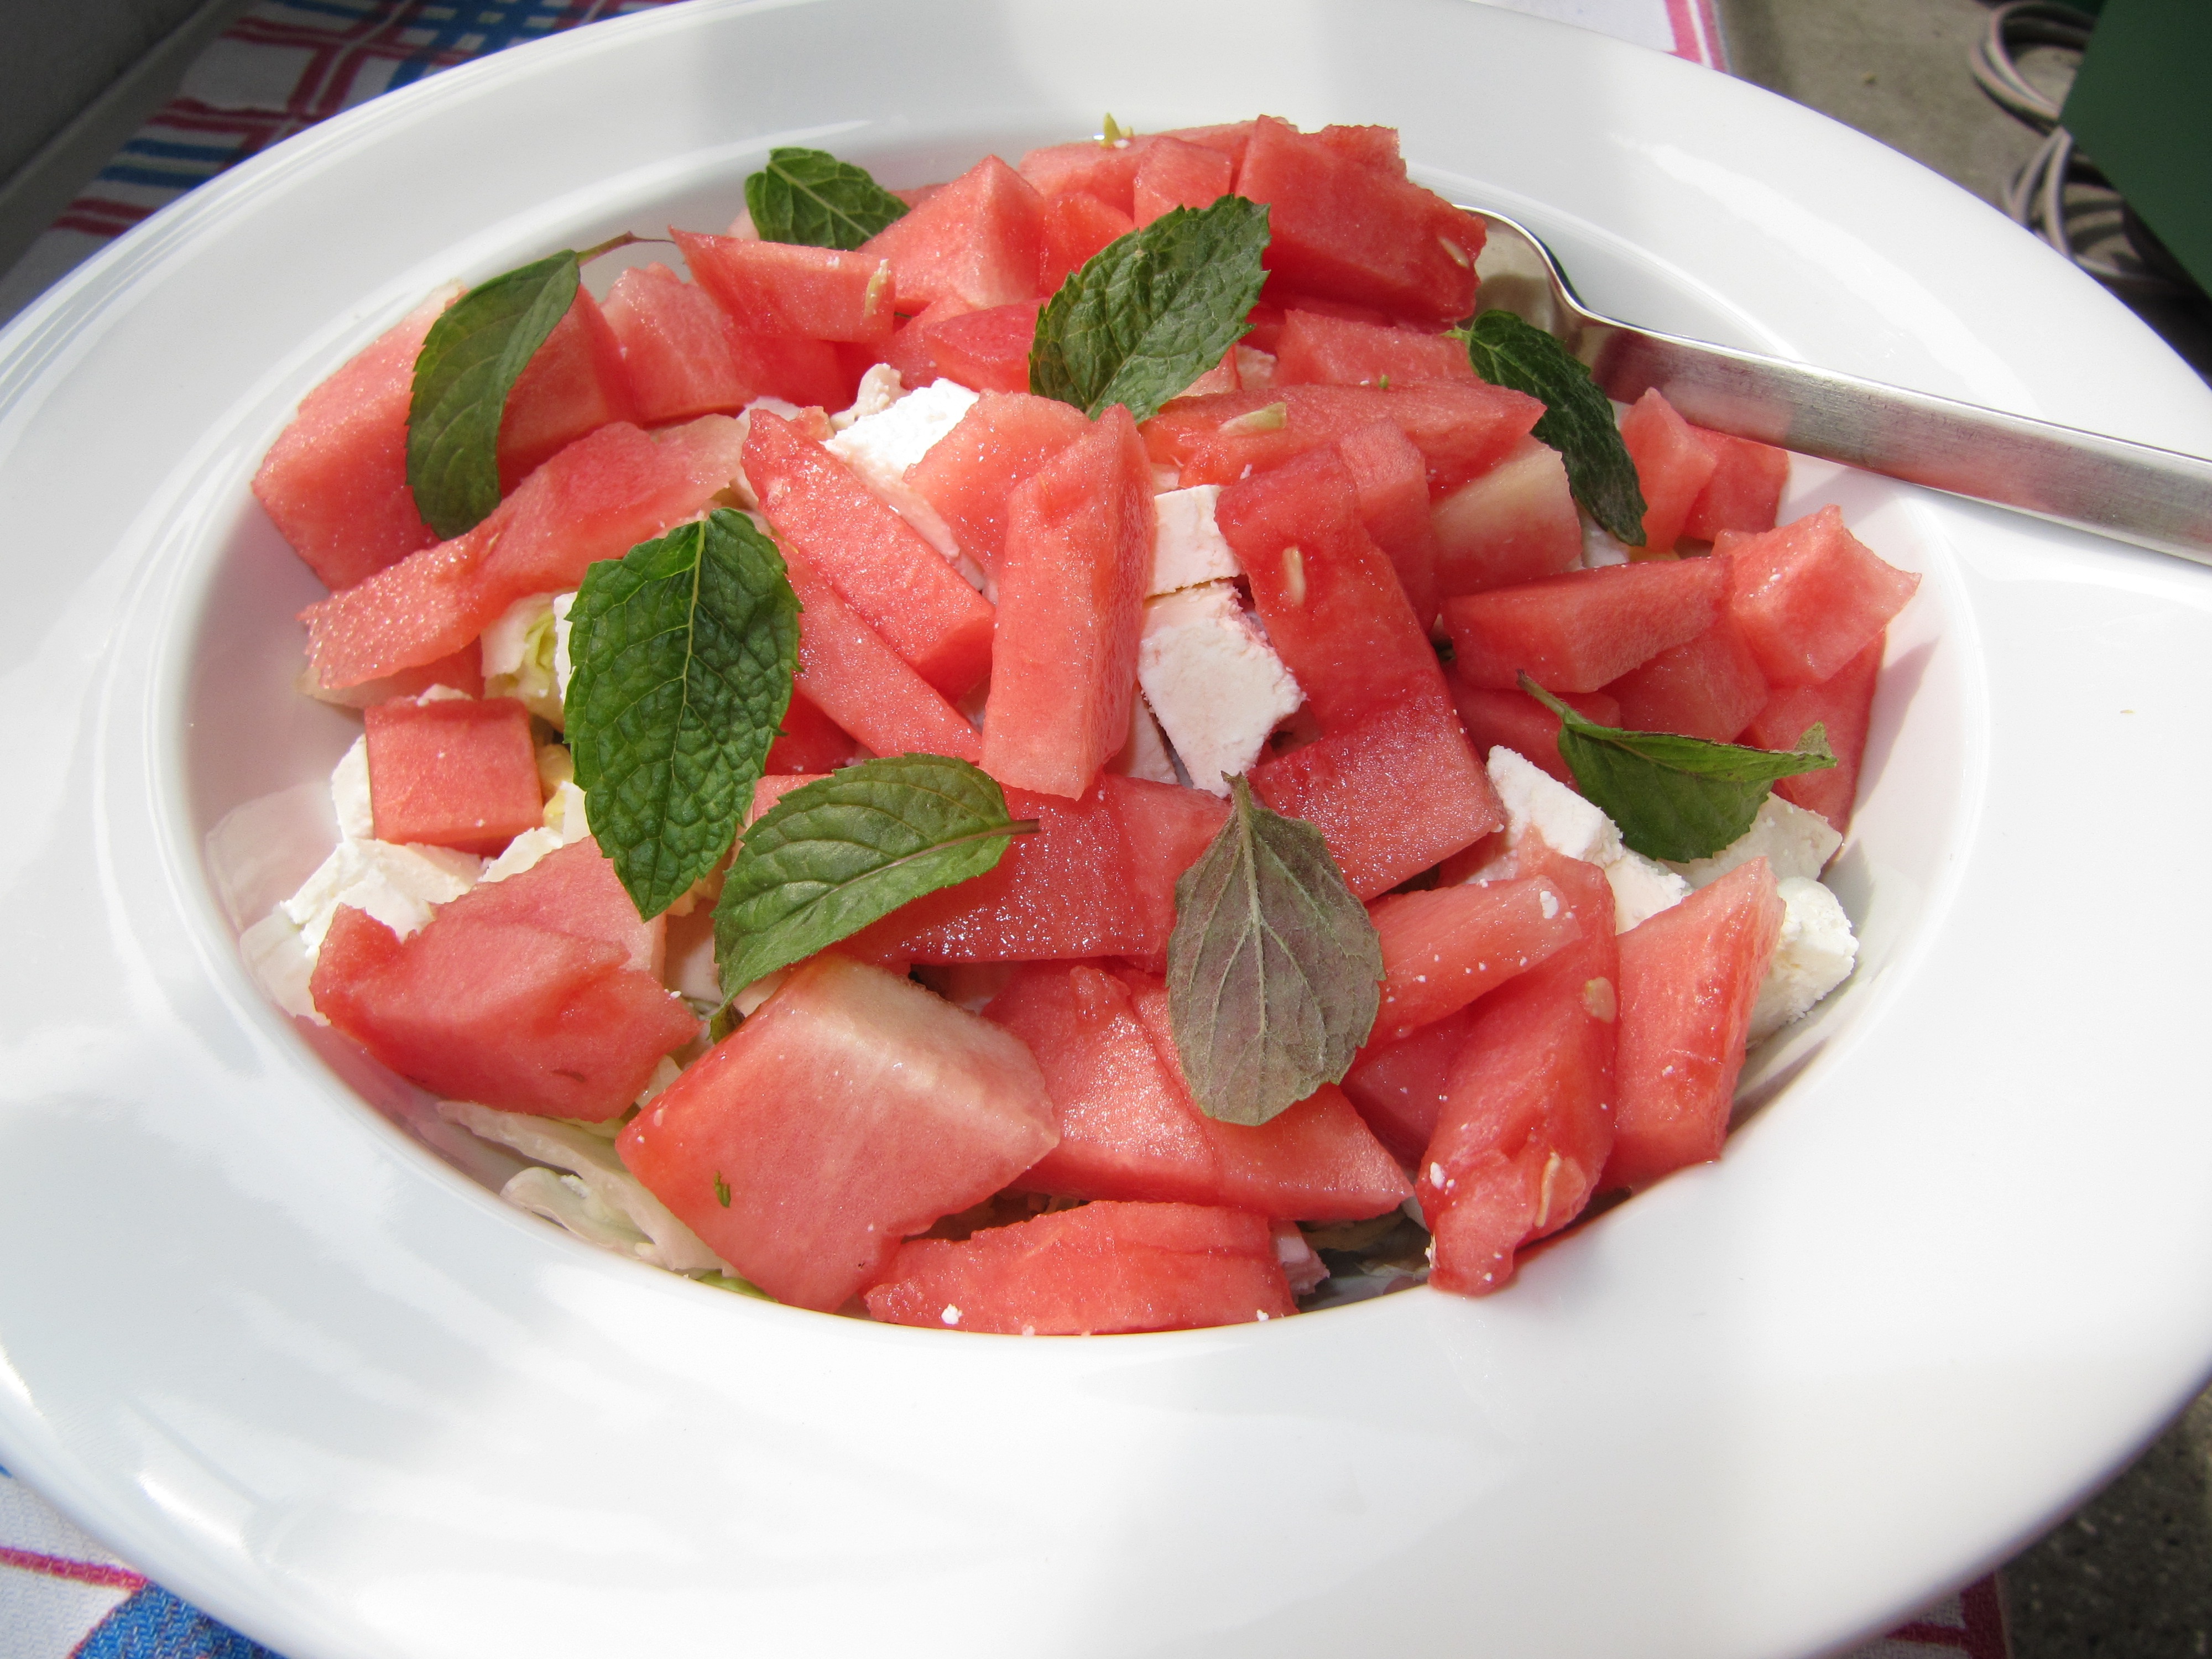
plant, fruit, summer, dish, food, salad, produce, vegetable, watermelon, meat, cuisine, strawberry, cheese, dining, strawberries, melon, taste, melon salad, flowering plant, spearmint, luscious, feta cheese, mint leaves, melon pieces, land plant, citrullus, cucumber gourd and melon family